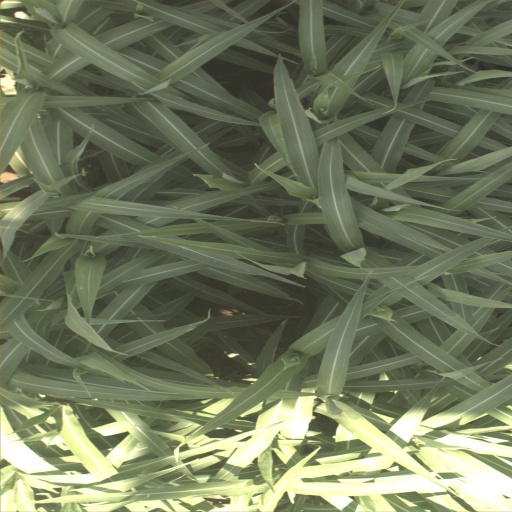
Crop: sorghum